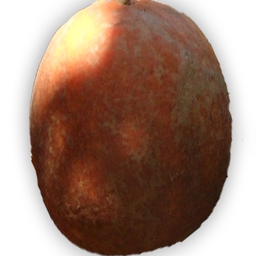
Plant part: fruit
Disease: canker